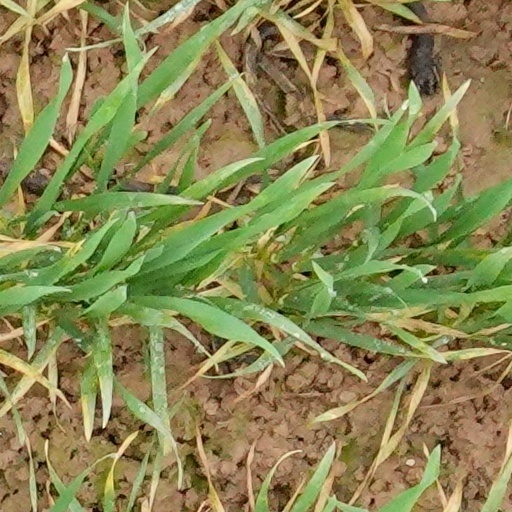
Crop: wheat